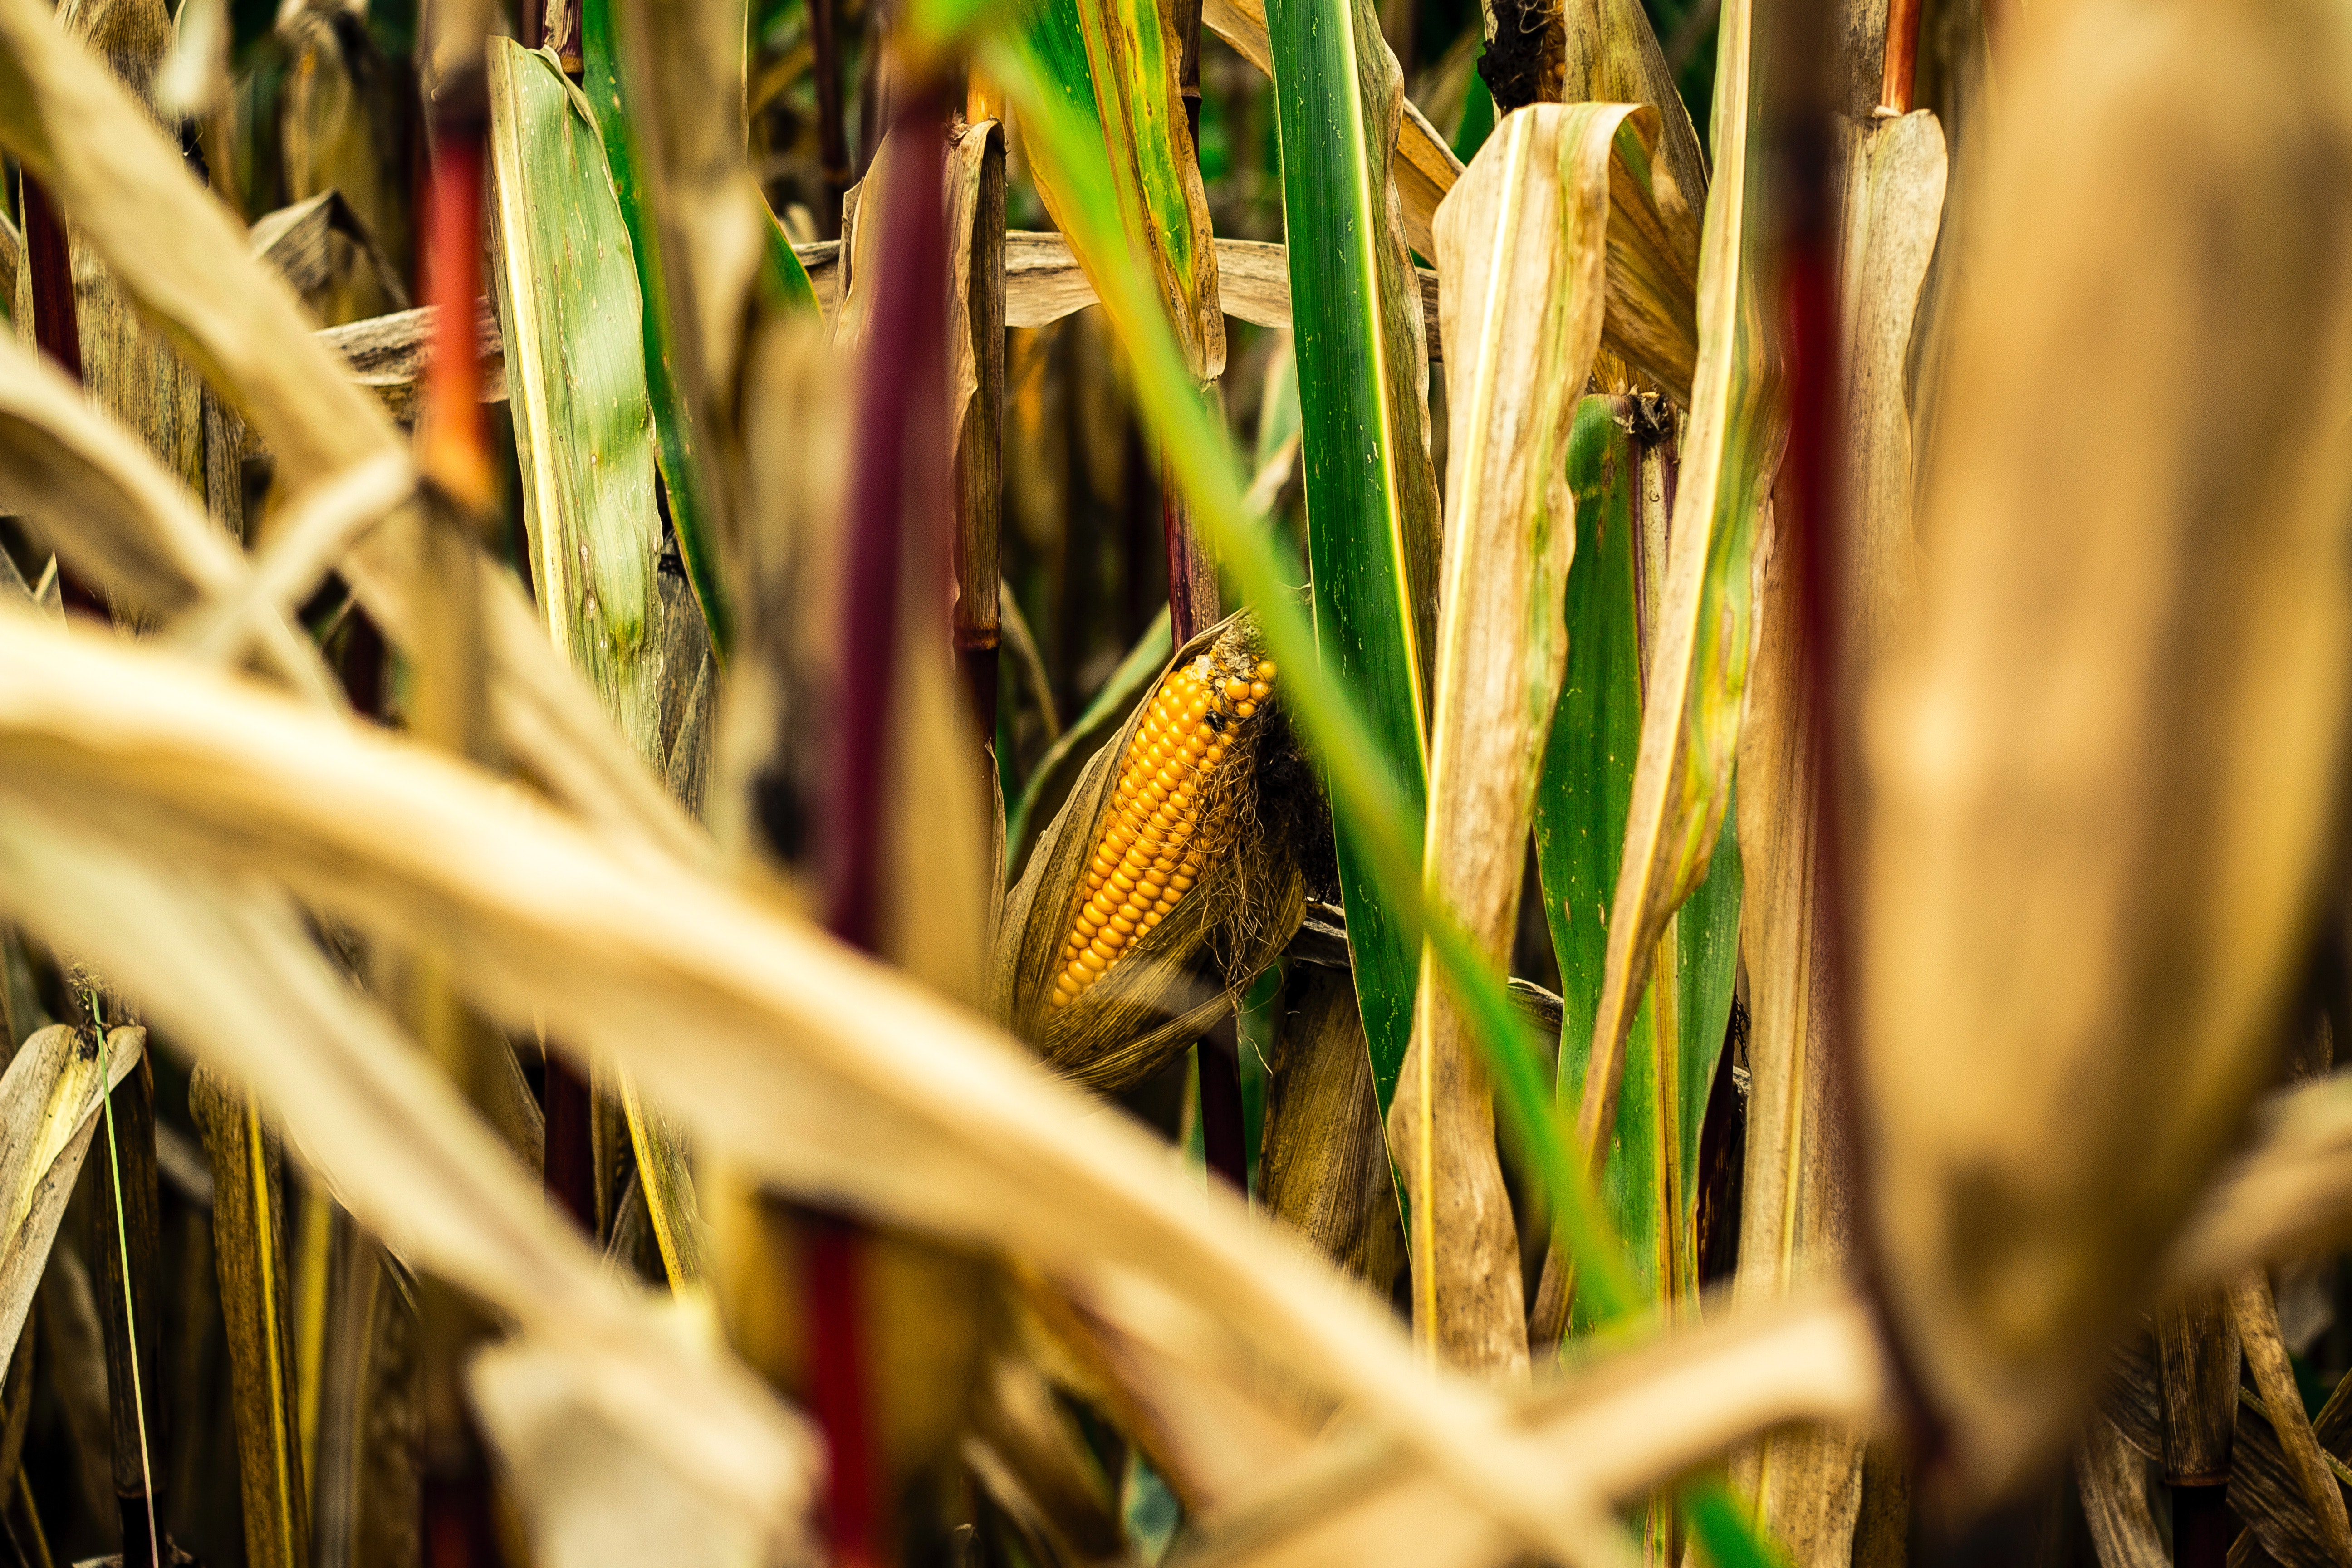
plant, grass family, plant stem, grass, food grain, corn on the cob